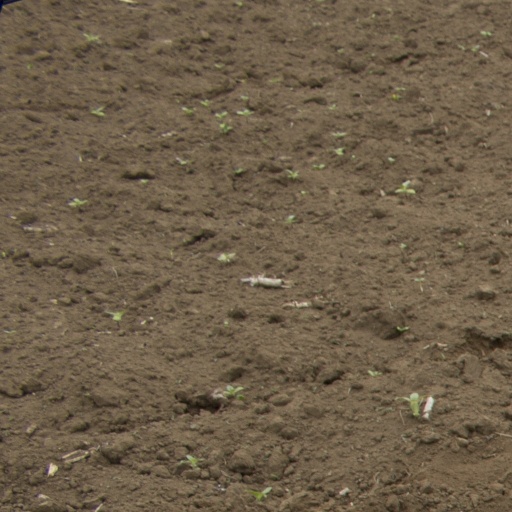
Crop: Jerusalem artichoke